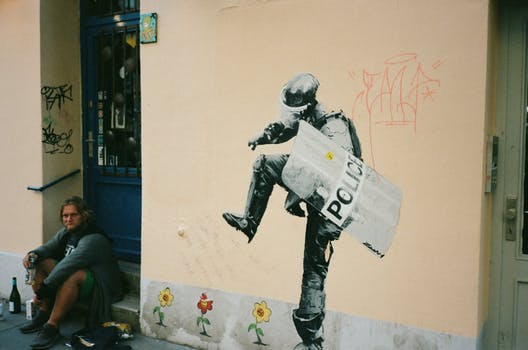
Label: No Watermark